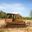
Label: tractor